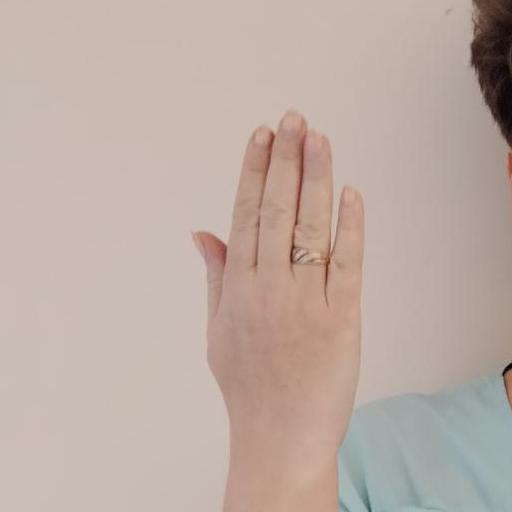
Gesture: stop_inverted